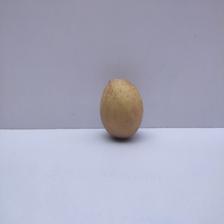
Size: Medium